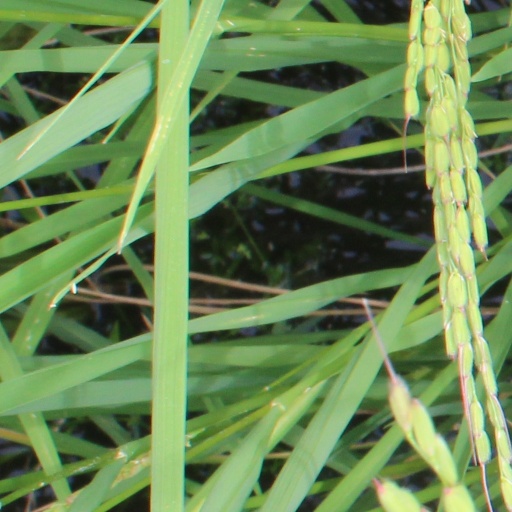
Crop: rice